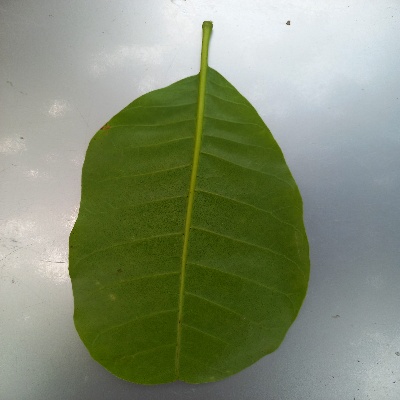
Crop: Cashew
Condition: healthy